Homberg (Efze)

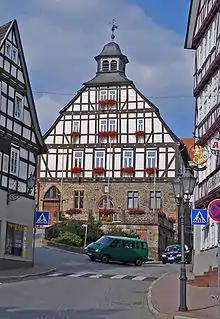
Town Hall

The town executive consists of 10 councillors and the mayor. Four seats are held by the SPD, three by the CDU, one by the Greens, one by the FDP and one by the Freie Waehler.